Betty Who

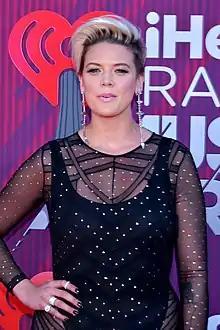
Betty Who at the 2019 iHeartRadio Music Awards in Los Angeles, California

Jessica Anne Newham (born 5 October 1991), known by her stage name Betty Who, is an Australian musician and singer. After independently releasing her debut single, "Somebody Loves You" (2012), and her debut extended play, "The Movement" (2013), she signed with RCA Records and later released her debut studio album, "Take Me When You Go" (2014). Her second studio album, "The Valley" (2017), saw the commercial success of her cover of "I Love You Always Forever", which peaked inside the top ten in Australia and reached the top of the "Billboard" Dance Club Songs chart in the United States.